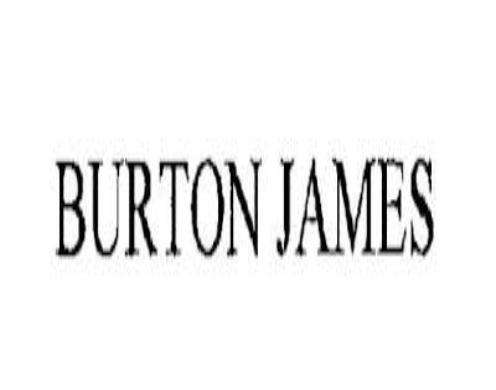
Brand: burton james
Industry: Necessities